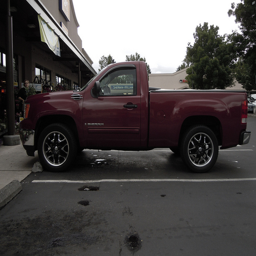
A red truck parked in a parking space.
The maroon truck is parked in a parking space.
A truck is parked in front of a store.
a red truck is parked in a spot
The red pick up truck is in a parking space.